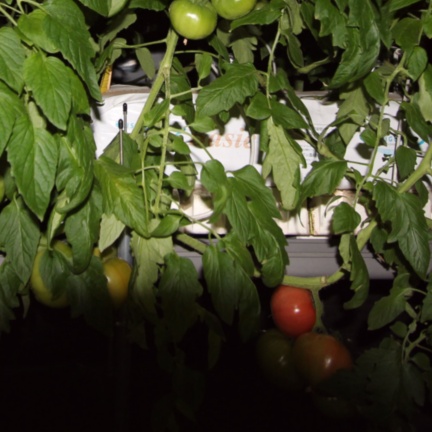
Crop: tomato